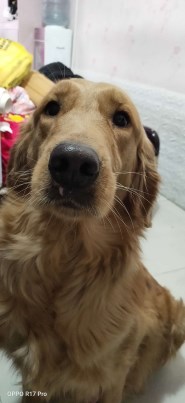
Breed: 5355-n000126-golden_retriever